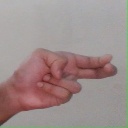
अक्षर: ह